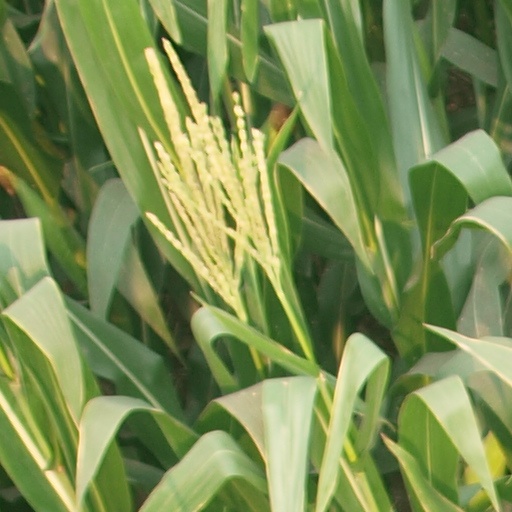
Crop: maize; corn